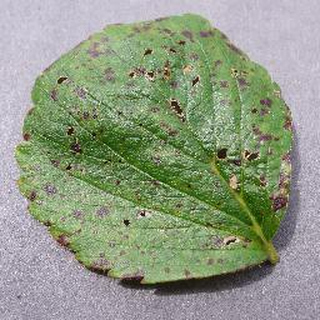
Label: strawberry_leaf_scorch